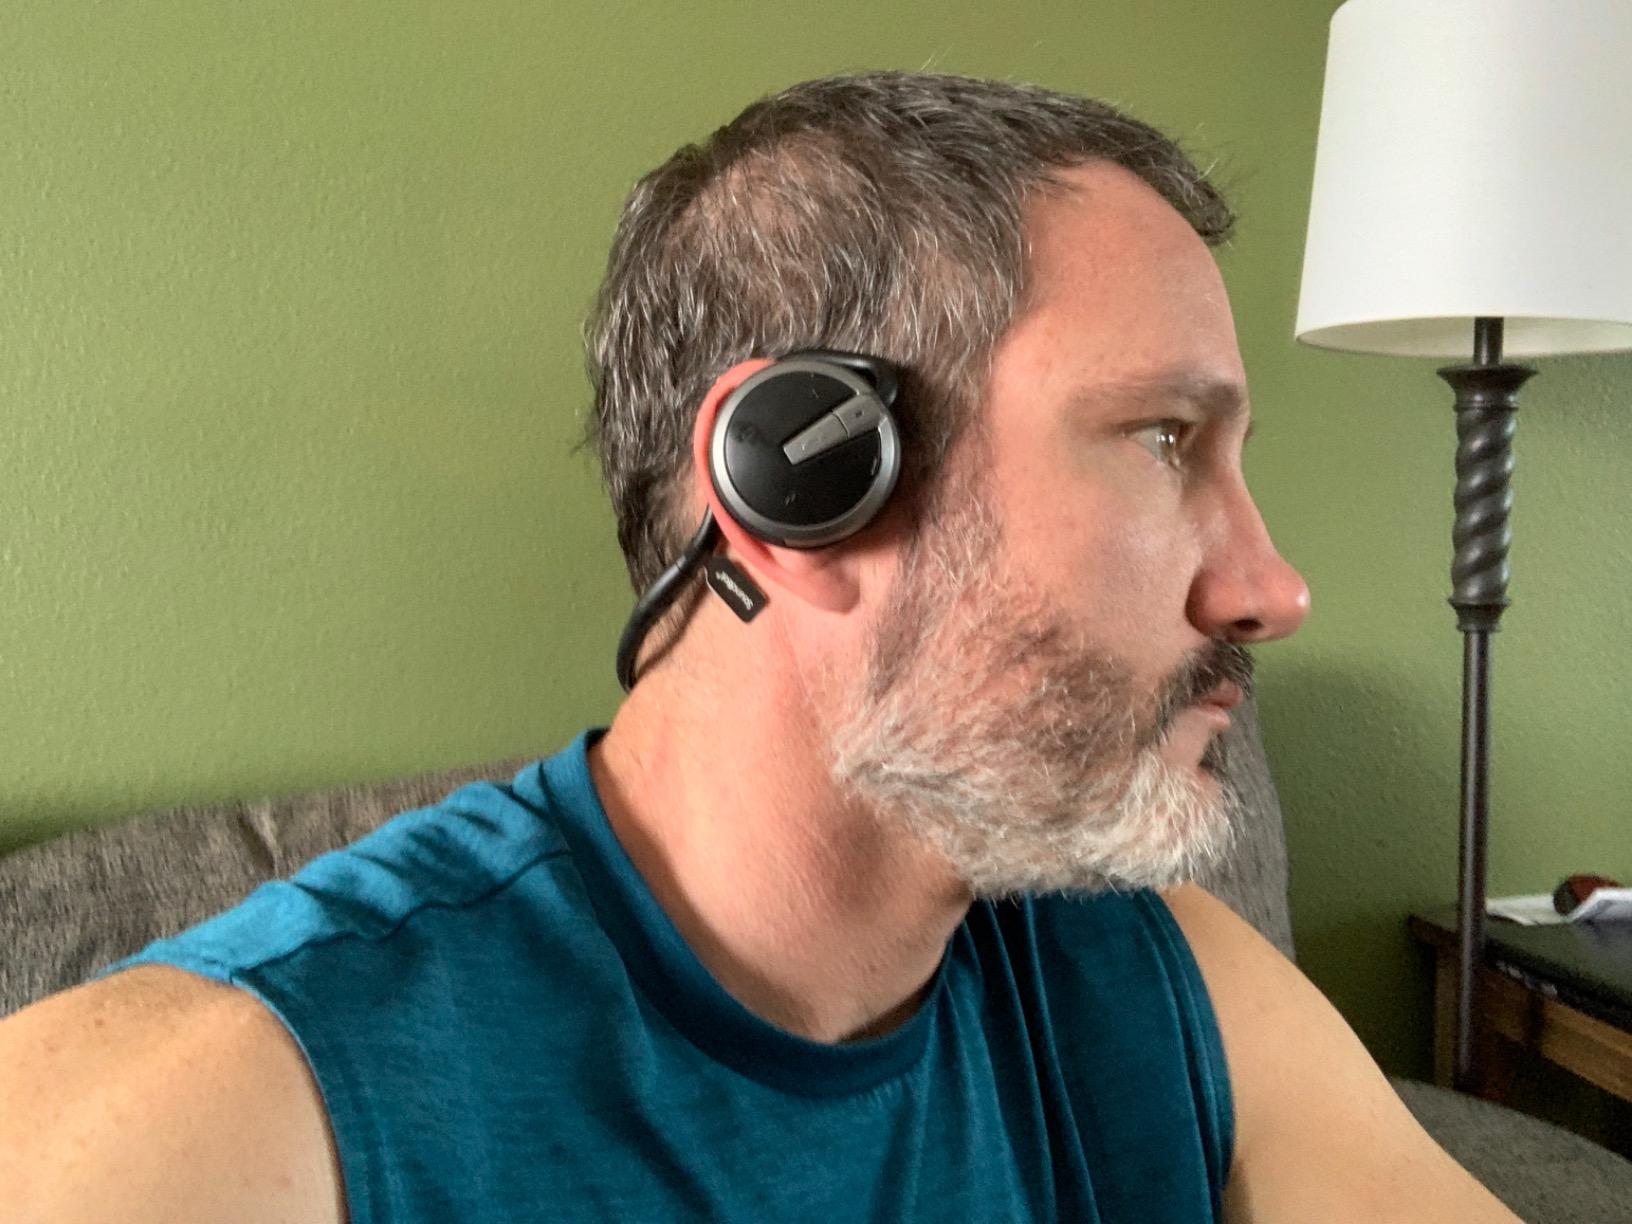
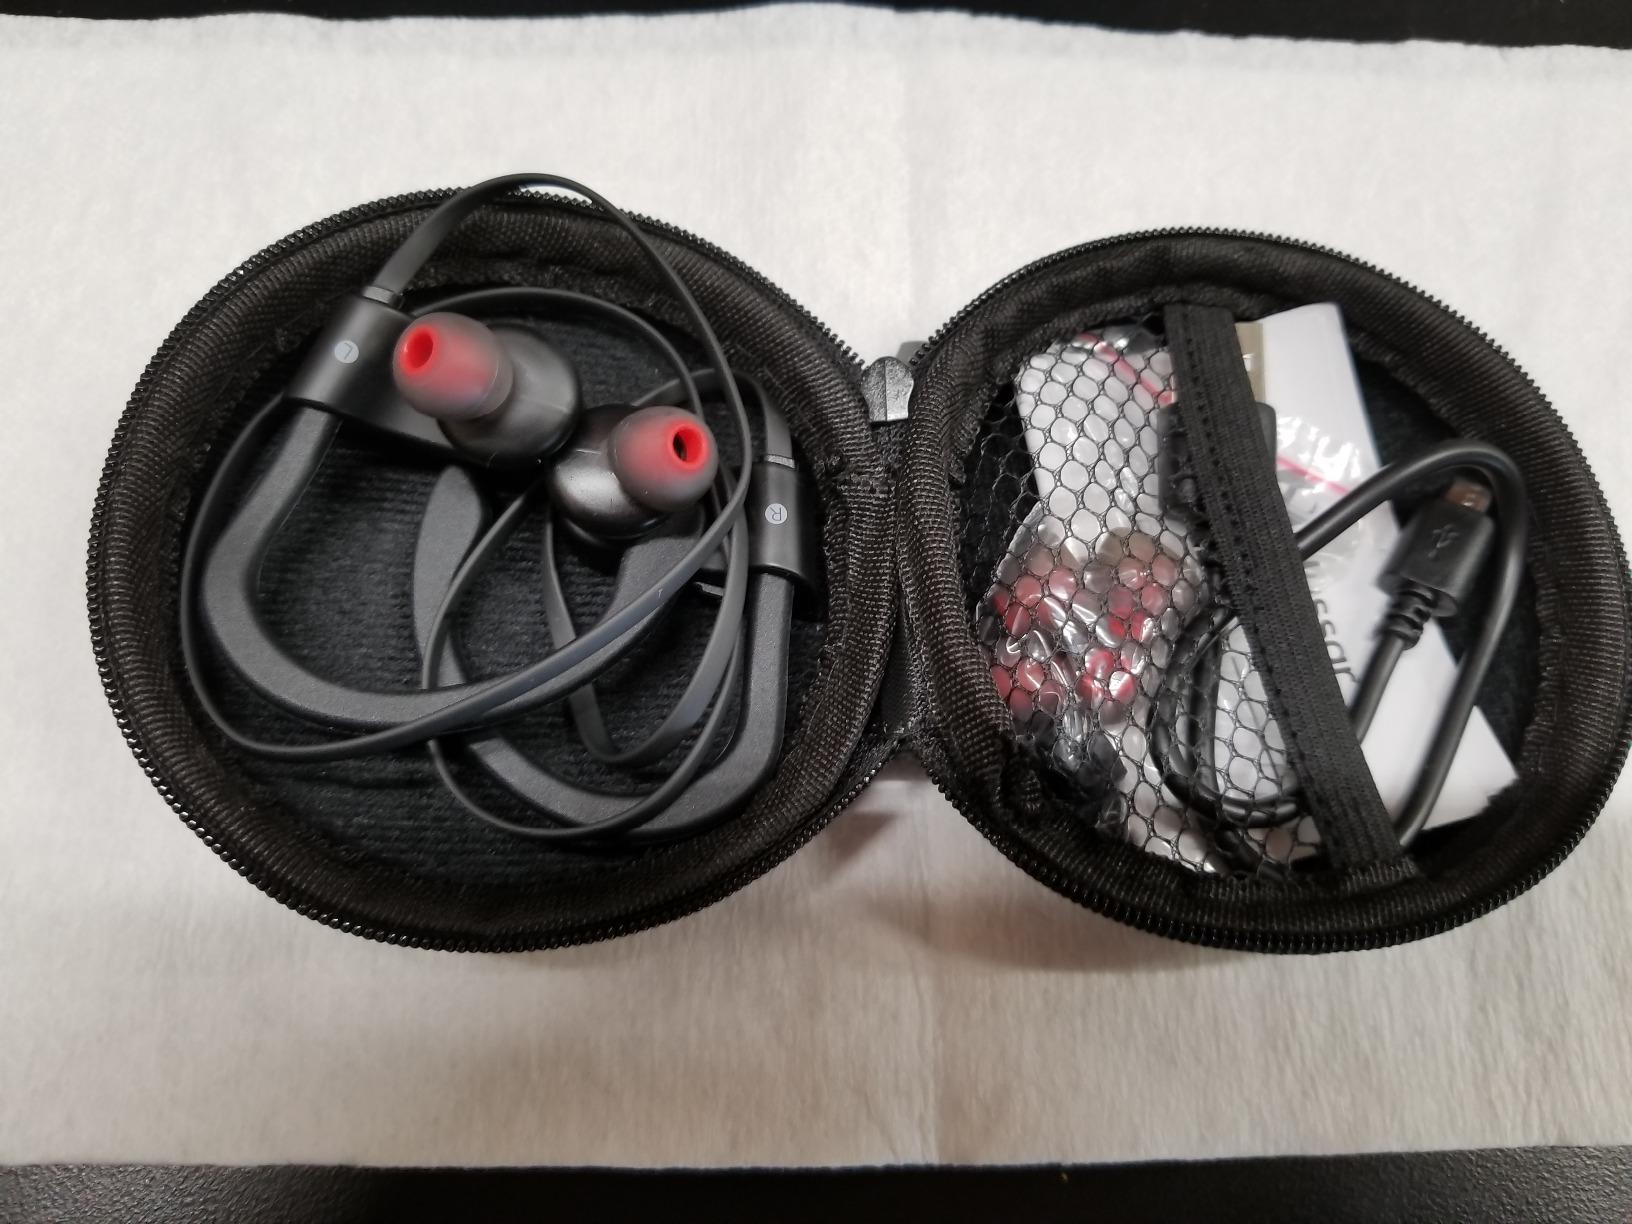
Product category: headphones
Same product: no